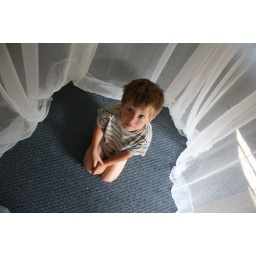
in the red house